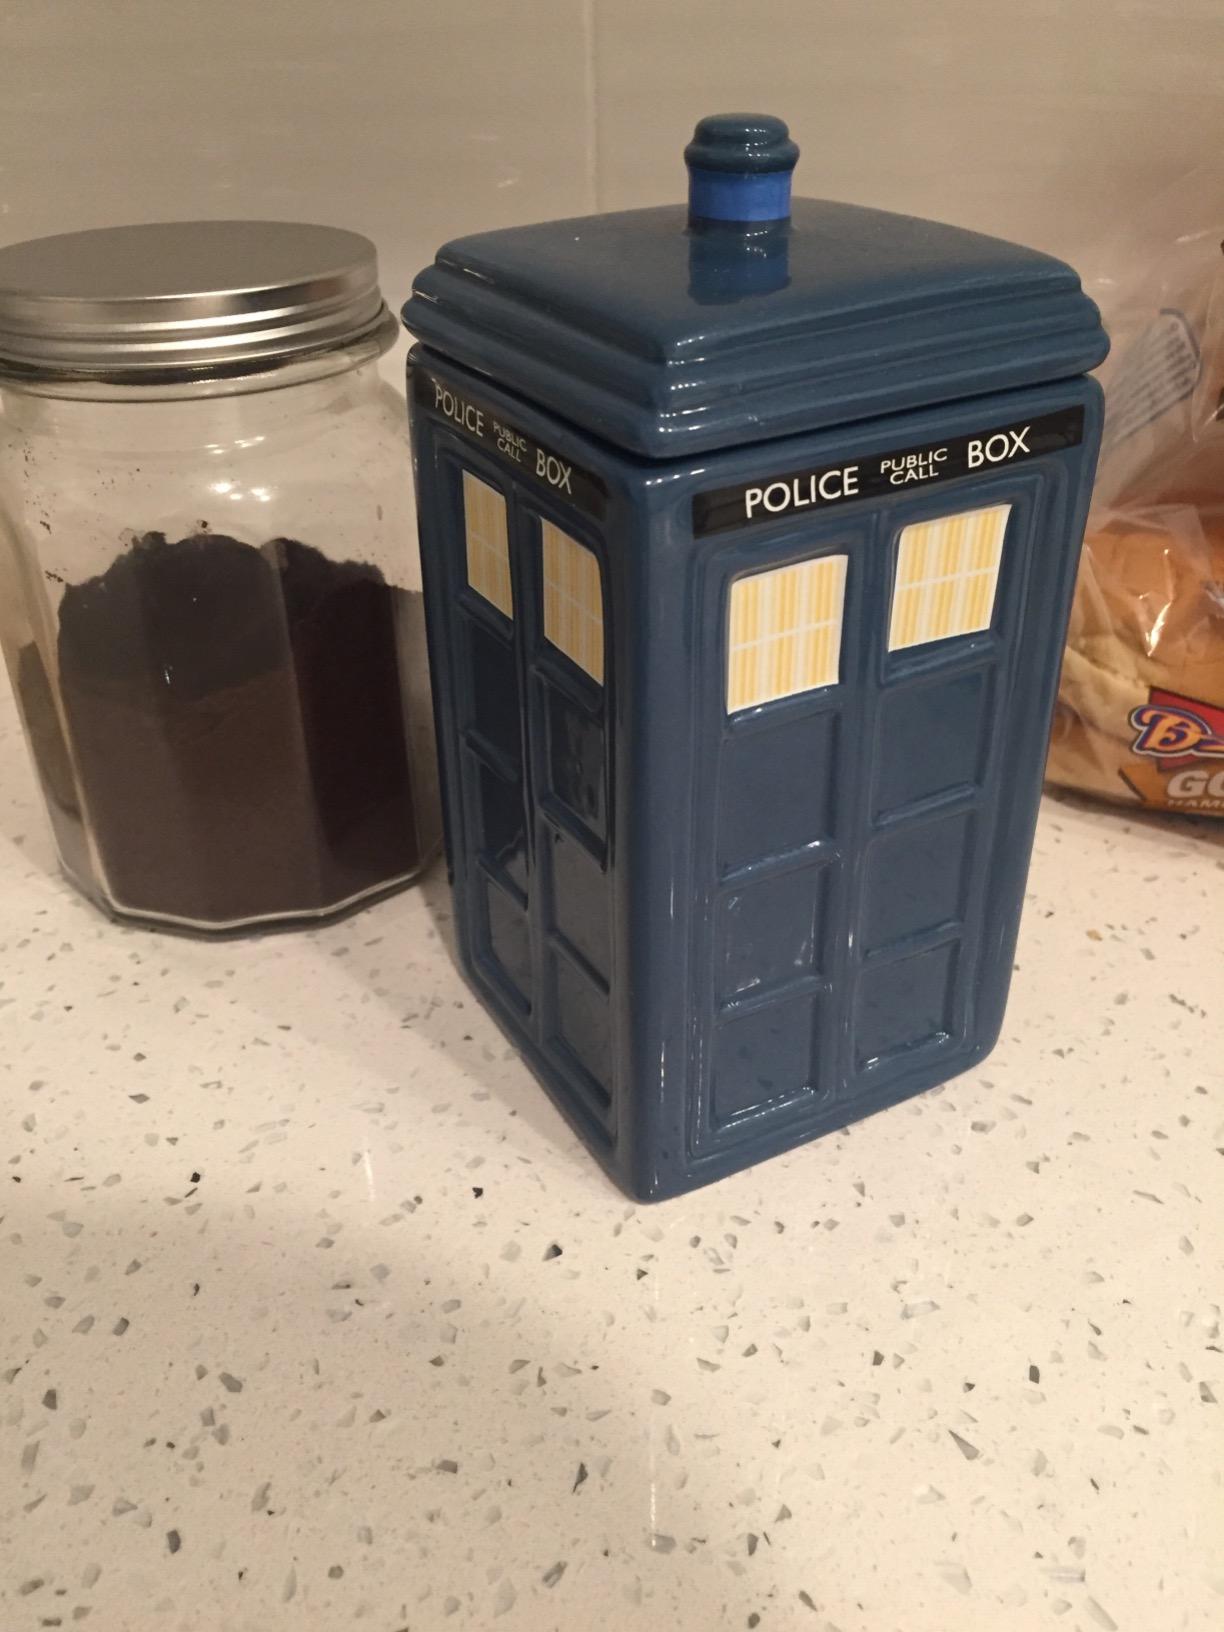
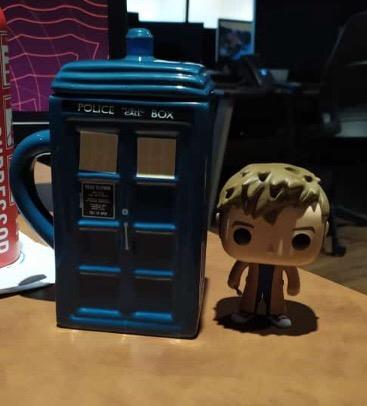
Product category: items_mug
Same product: yes